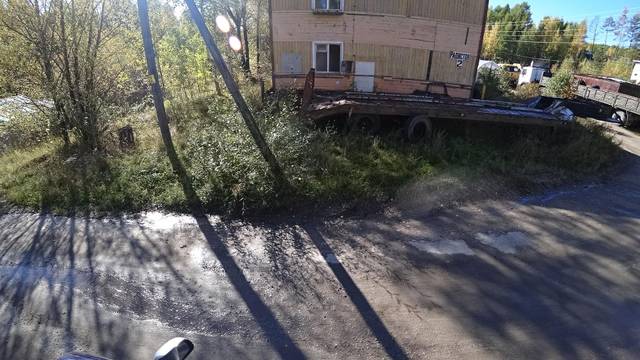
Region: Russia
Coordinates: 55.173, 124.703